Snout–vent length

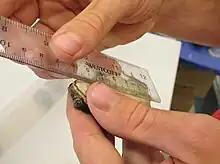
A female frog being measured for snout vent length.

Snout–vent length (SVL) is a morphometric measurement taken in herpetology from the tip of the snout to the most posterior opening of the cloacal slit (vent). It is the most common measurement taken in herpetology, being used for all amphibians, lepidosaurs, and crocodilians (for turtles, carapace length (CL) and plastral length (PL) are used instead). The SVL differs depending on whether the animal is struggling or relaxed (if alive), or various other factors if it is a preserved specimen. For fossils, an osteological correlate such as precaudal length must be used. When combined with weight and body condition, SVL can help deduce age and sex.